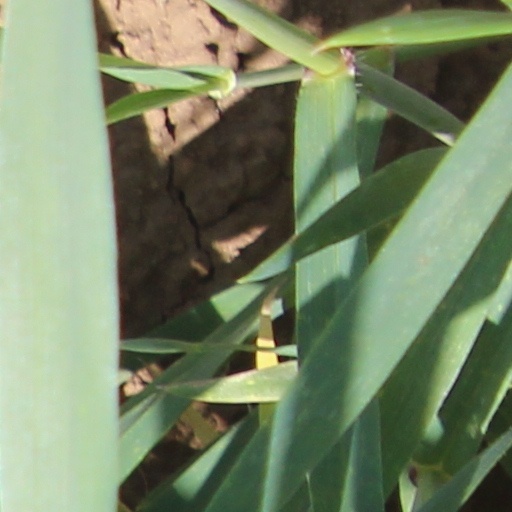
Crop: wheat